HMS Arethusa (1849)

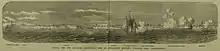
"Arethusa" at the Bombardment of Odessa by the English and French Steam Squadron in 1854

"Arethusa" saw service during the Crimean War, On 29 October 1853, she ran aground in the Dardanelles. She was refloated the next day after her guns had been removed to lighten her. "Arethusa" took part in battles at Odessa and Sevastopol. At the time of the battle in 1854 she was captained by William Robert Mends and was the last major ship of the Royal Navy to enter an engagement under sail power alone.